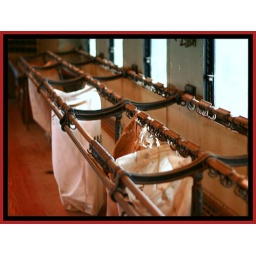
This is a restored mail car at the railroad Museum in Galveston, Texas.